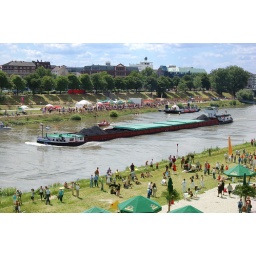
Coal ship on Neckar river passing by the activity zone during the &amp;quot;Leben am Fluss&amp;quot; - &amp;quot;Living by the river&amp;quot; happening.